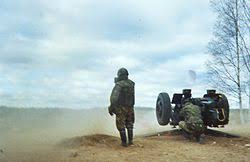
Label: D-30